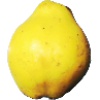
Label: quince